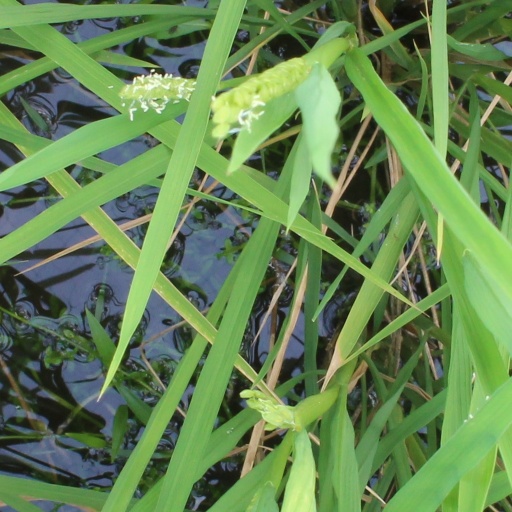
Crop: rice